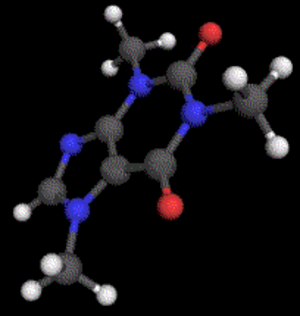
La caféine, aussi désignée sous les noms de théine, ou 1,3,7-triméthylxanthine ou méthylthéobromine est un alcaloïde de la famille des méthylxanthines, présent dans de nombreux aliments, qui agit comme stimulant psychotrope et comme léger diurétique.